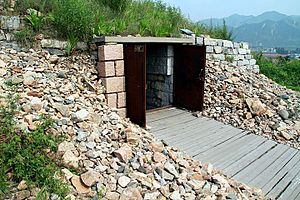
Gwanggaeto den Store / Død og arv
Indgangen til gravstedet for kong Gwanggaeto.
Gwanggaeto den Store af Goguryeo, personlig navn Go Damdeok eller Go An, posthumt navn Gukgangsang-Gwanggaetogyeong-Pyeongan-Hotaewang var den 19. hersker af det koreanske kongedømmet Goguryeo. Hans æranavn var Yeongnak, så han bliver af og til omtalt som Yeongnak den store. Gwanggaeto herskede fra 391 til sin død i 413.